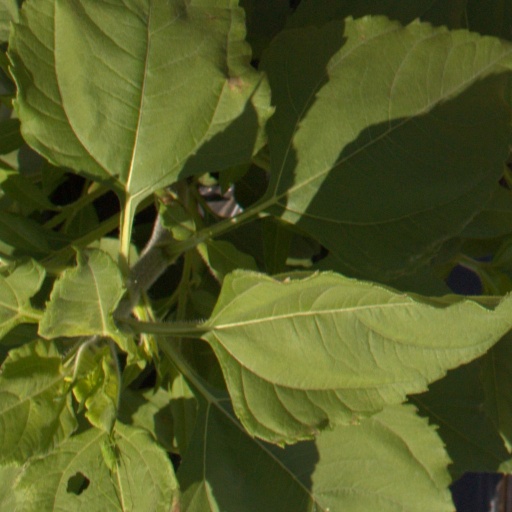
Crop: Jerusalem artichoke